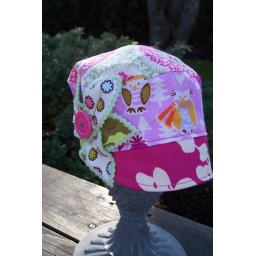
owl print flower hat by mandy eib